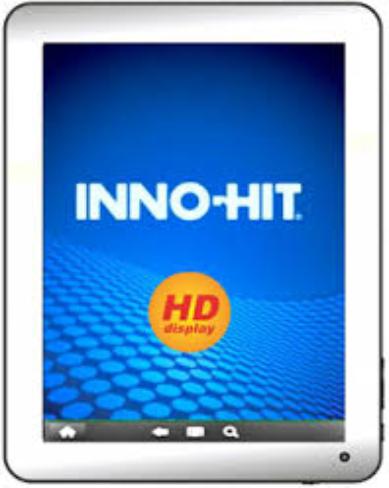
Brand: Inno Hit
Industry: Electronic